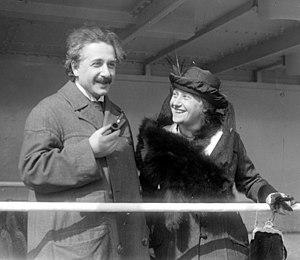
Elsa Einstein, née le 18 janvier 1876 et morte le 20 décembre 1936, était la seconde épouse et une cousine d'Albert Einstein. Elsa Einstein est née sous ce nom, avant d'adopter le nom de son premier mari, Max Löwenthal, puis de reprendre son nom en 1919 en épousant Albert Einstein. Les mères d'Elsa et d'Albert Einstein sont sœurs, ce qui fait d'eux des cousins directs, tandis que leurs pères sont cousins germains.